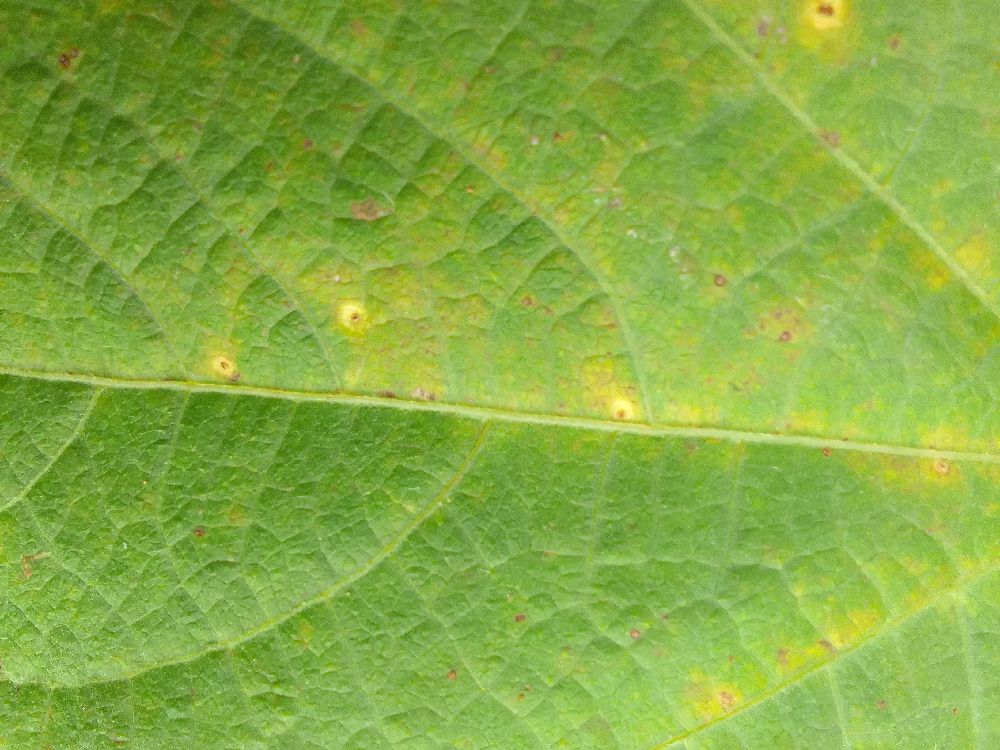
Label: rust